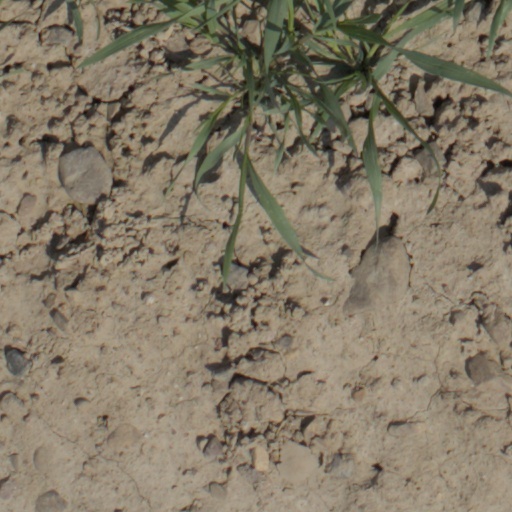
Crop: wheat